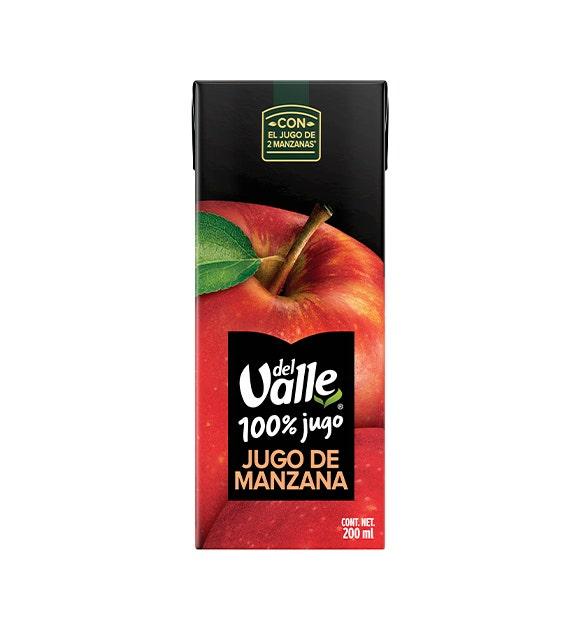
A Del Valle 100% apple flavor fruit juice in a 100-milliliters cardboard carton